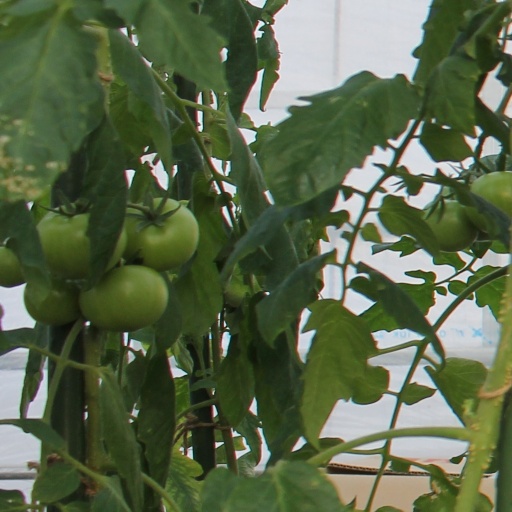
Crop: tomato